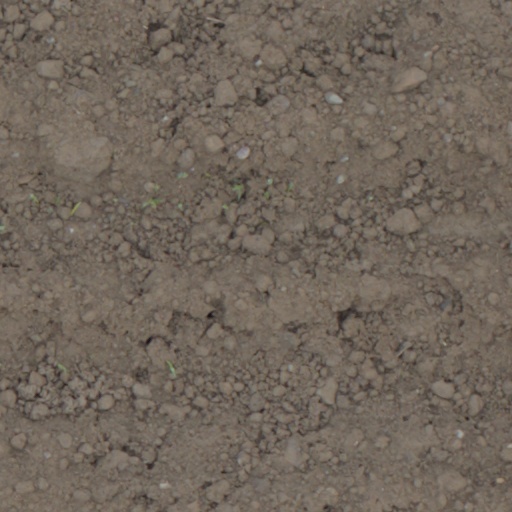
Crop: wheat